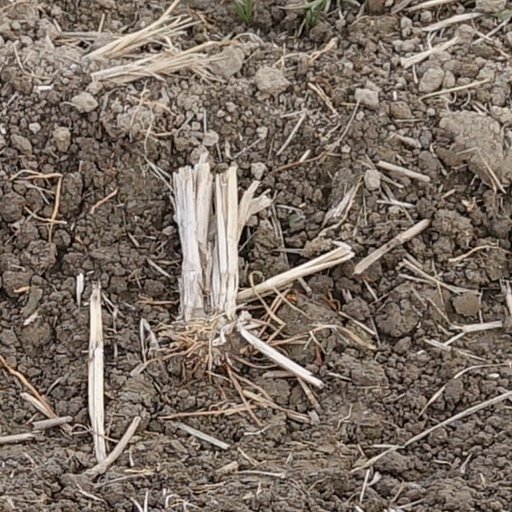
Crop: wheat